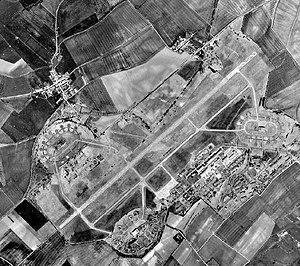
Cette page concerne les événements qui se sont produits durant l'année 1967 en Lorraine.
La base aérienne de Chambley-Bussières est une ancienne base aérienne construite en France dans le cadre de l'OTAN et assignée à l'USAFE de 1953 au 1ᵉʳ avril 1967. La base est rétrocédée à l'Armée de l'air en 1967 puis démantelé en 2007. Aujourd'hui, elle est devenue l'Aérodrome de Chambley.